Aubourn

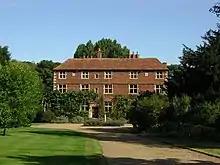
Aubourn Hall

At the eastern end of the village stands Aubourn Hall, an early to mid-17th-century house set in 1.2 ha of gardens. Built for Sir John Meres between 1587 and 1628, possibly on Tudor foundations, it is brick, with stone quoins, and three storeys high. The interior of the house includes a carved staircase and panelled rooms. The property has been the home of the Nevile family since the 17th century.